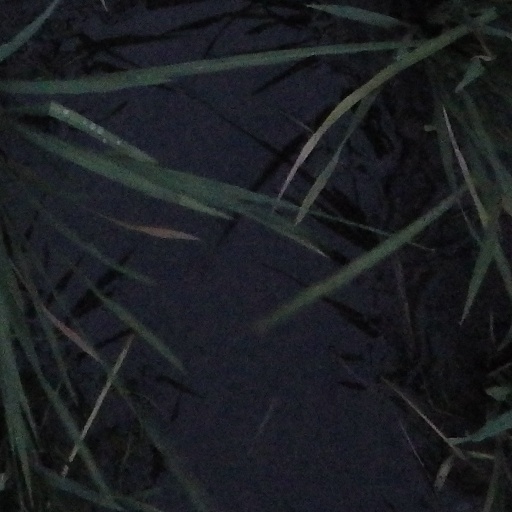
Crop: rice